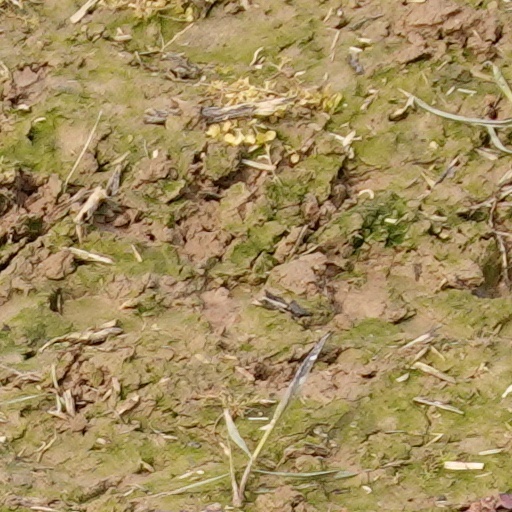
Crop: wheat